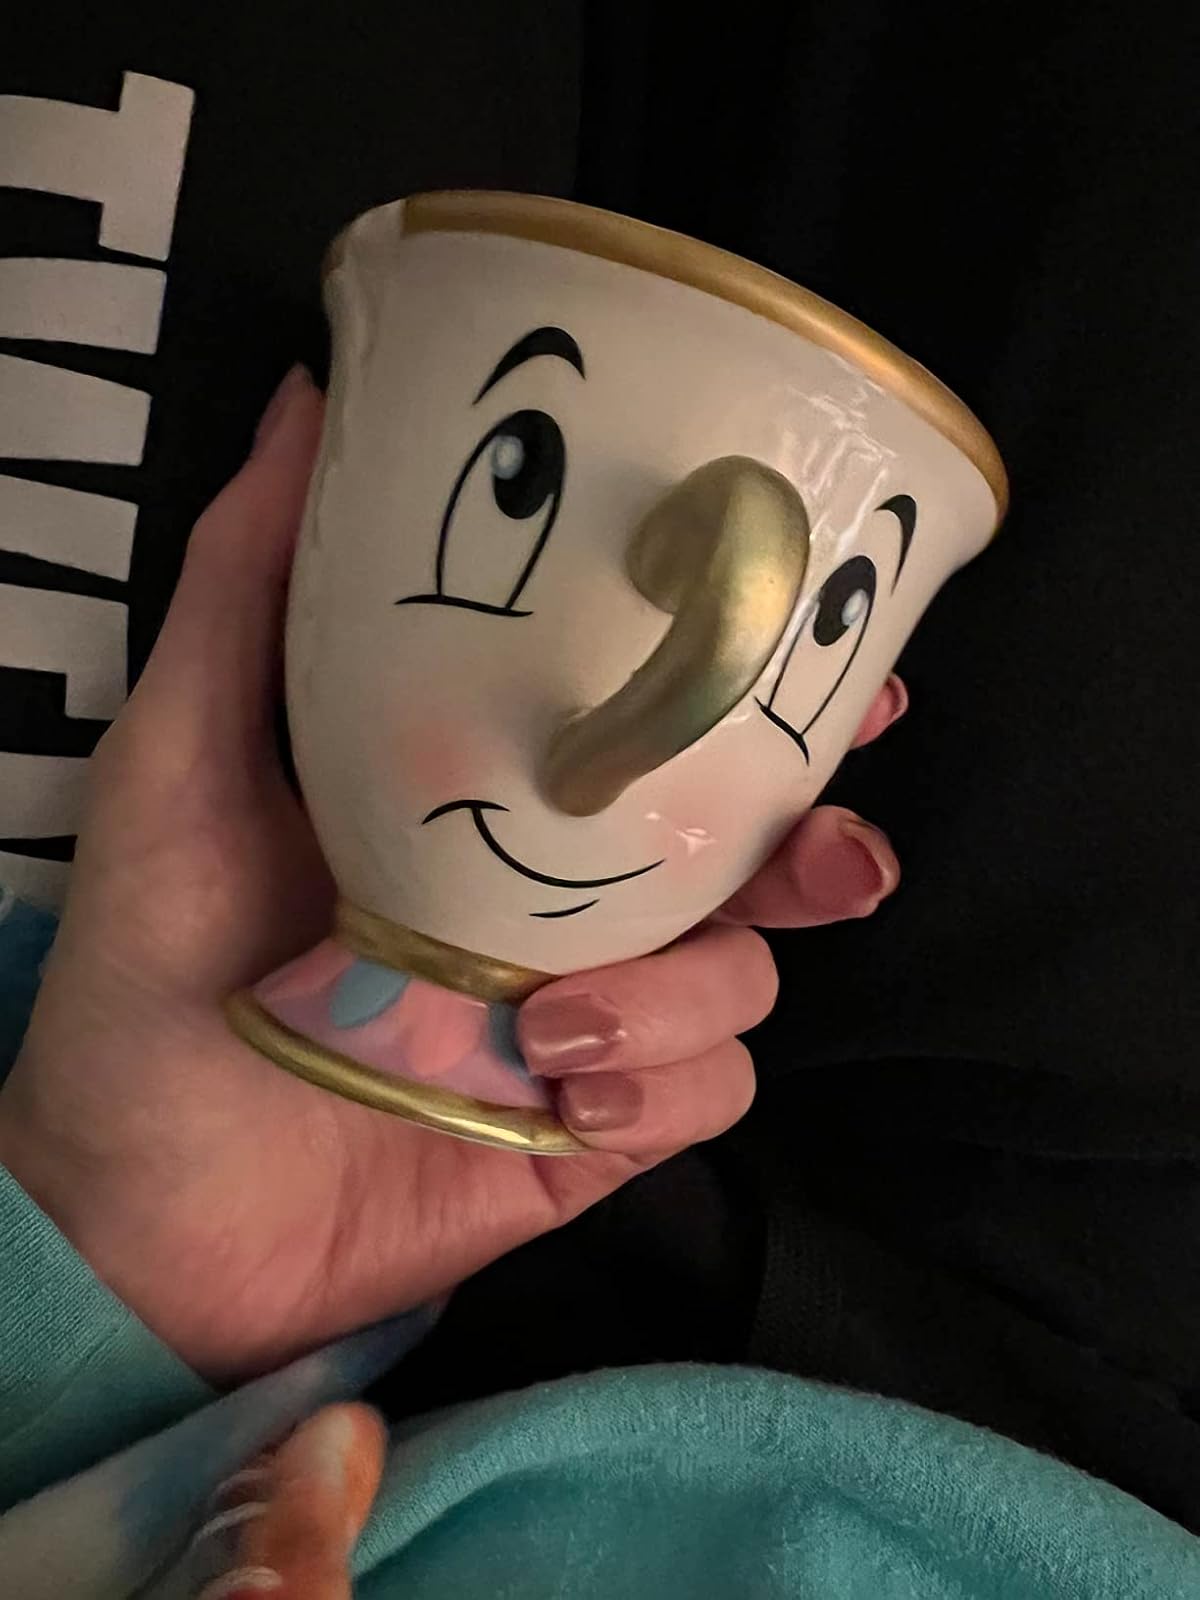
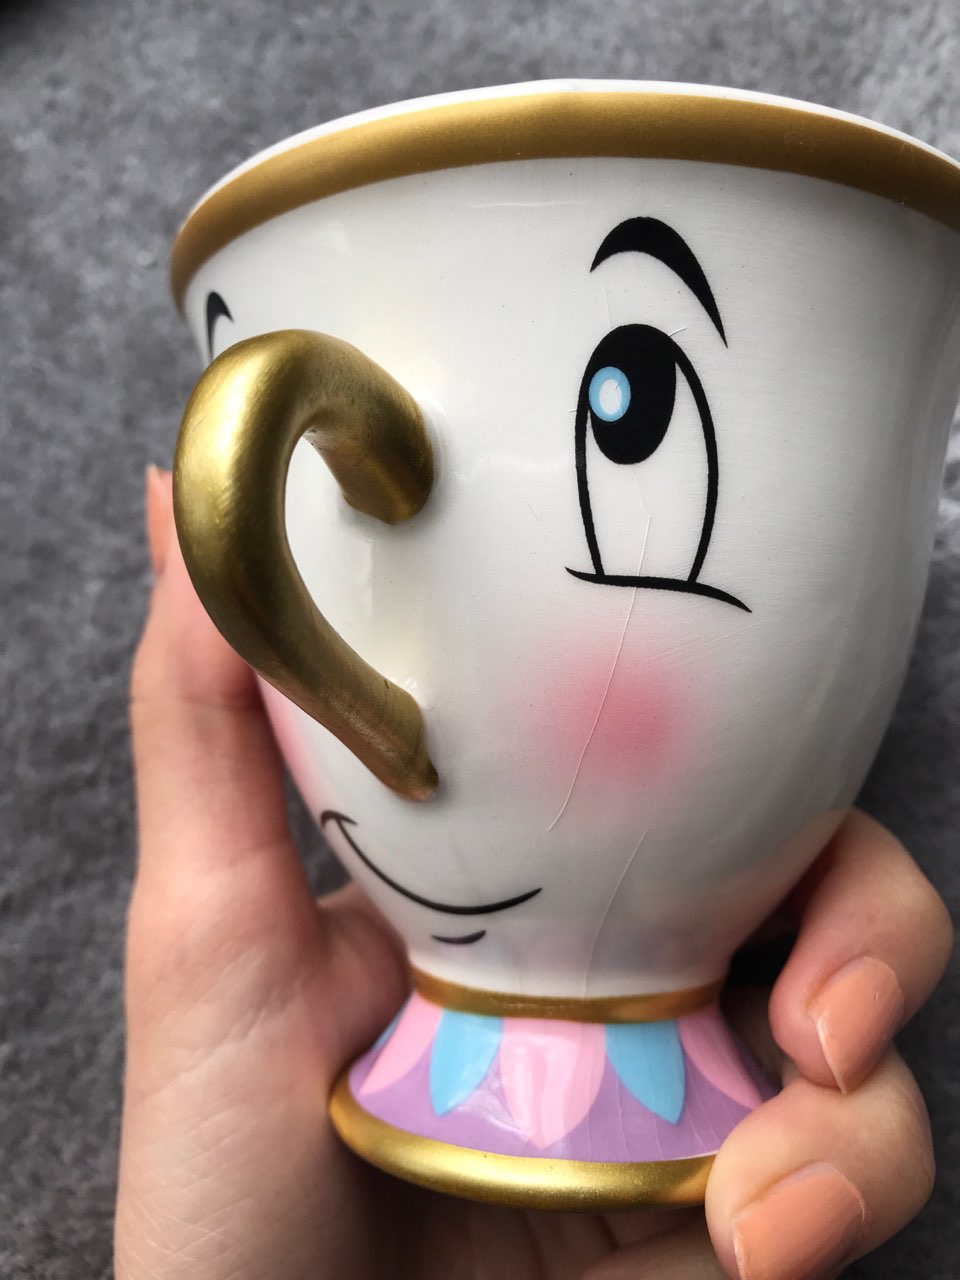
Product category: items_mug
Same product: yes